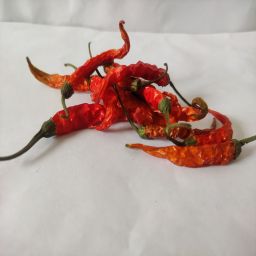
Crop: Chile Pepper
Quality: Dried